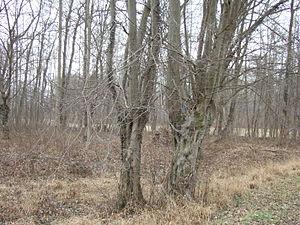
Têtards de la forêt
Osthouse est une commune française située dans le département du Bas-Rhin, en région Grand Est.